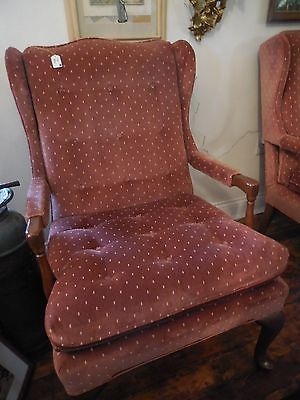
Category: chair